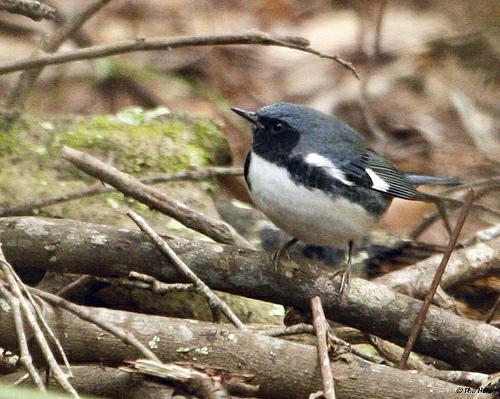
A photo of a black throated blue warbler